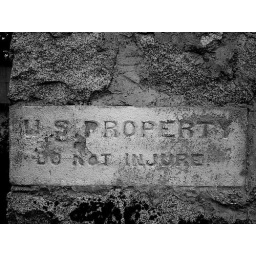
sign on building in Hyder, Alaska